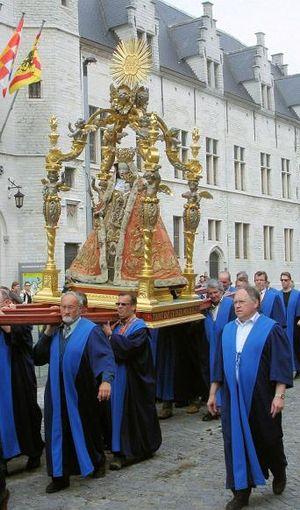
Une procession religieuse est un cortège de fidèles qui dans l’accomplissement d’un acte rituel et religieux, défilent solennellement d’un lieu à un autre, tout en priant, chantant ou accomplissant d’autres actes de dévotions. La procession est expression symbolique du pèlerinage de la vie qui est fait en compagnie de Dieu. Cet article traite des processions dans le catholicisme. Il en existe également dans l'orthodoxie et dans le bouddhisme.